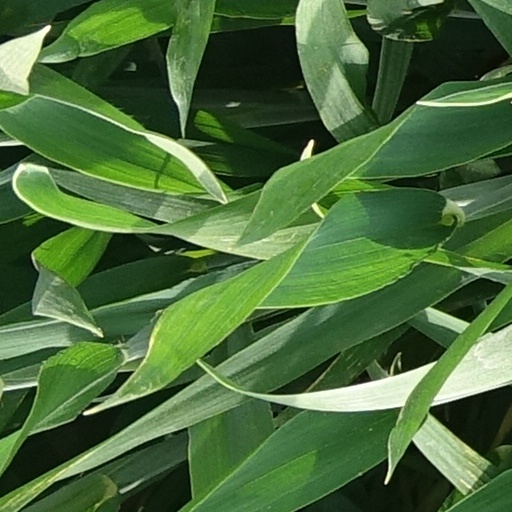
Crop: wheat